Makan Map

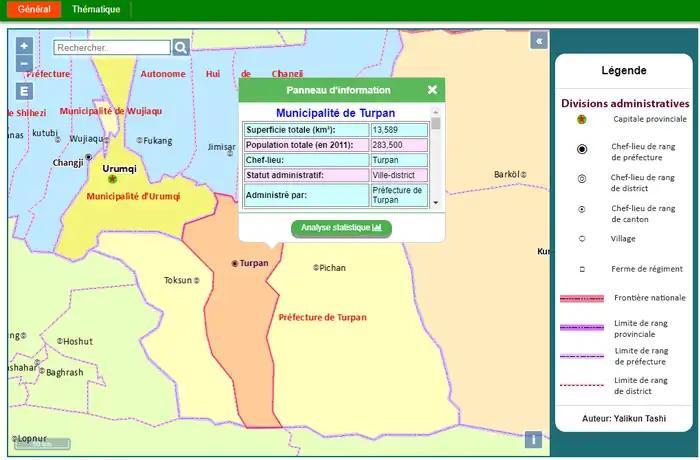
Tables show statistical data dynamically

This atlas offers six types of graphical representation of statistical data : line charts, scatter plots, bar charts, pie charts, box plots and dot plots. Statistical variables change dynamically based on administrative divisions. Graphic parameters are also customizable.